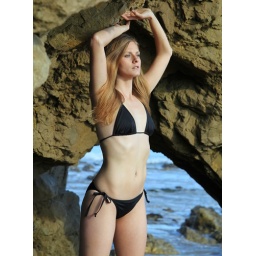
Photoshoot of a pretty model with long blonde hair and blue eyes in a black bikini.